Cannabis cultivation

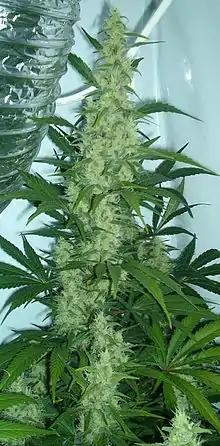
Indoor cannabis plant during flowering

Recent advancements in LED technology have allowed for diodes that emit enough energy for cannabis cultivation. These diodes can emit light in a specific nanometer range, allowing for total control over the spectrum of the light. LEDs are able to produce all of their light in the photosynthetically active range (PAR) of the spectrum.